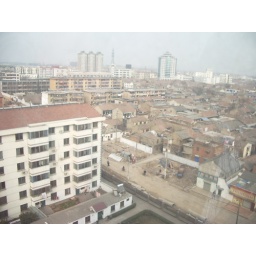
Out of the office window in Huaian